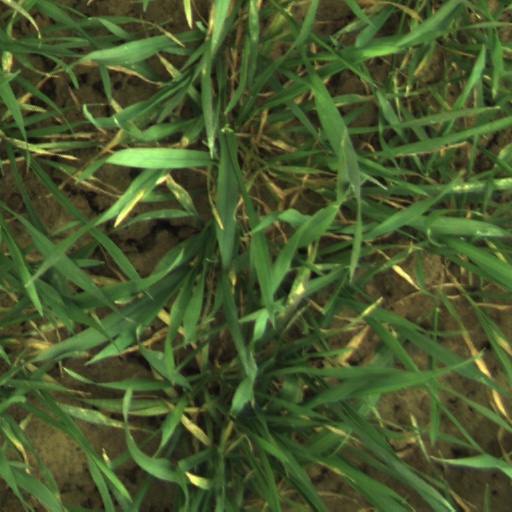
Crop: wheat